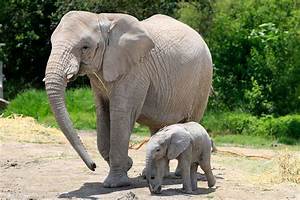
Label: elefante